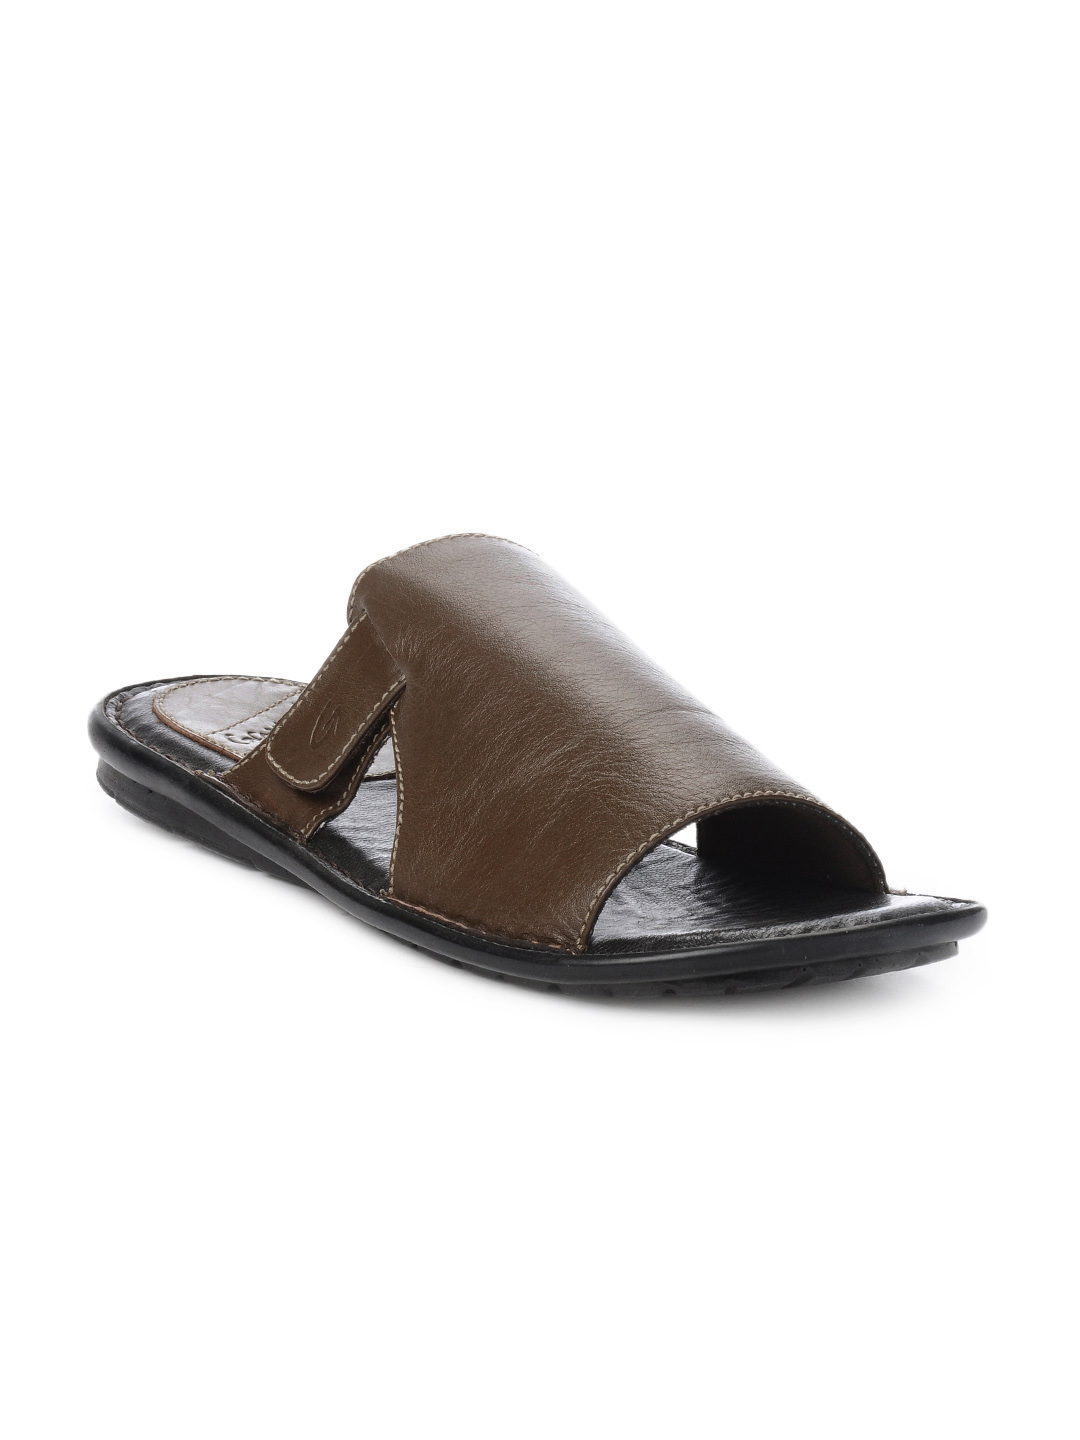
Ganuchi Men Brown Sandals
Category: Footwear / Sandal / Sandals
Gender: Men
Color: Brown
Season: Summer 2012
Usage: Casual